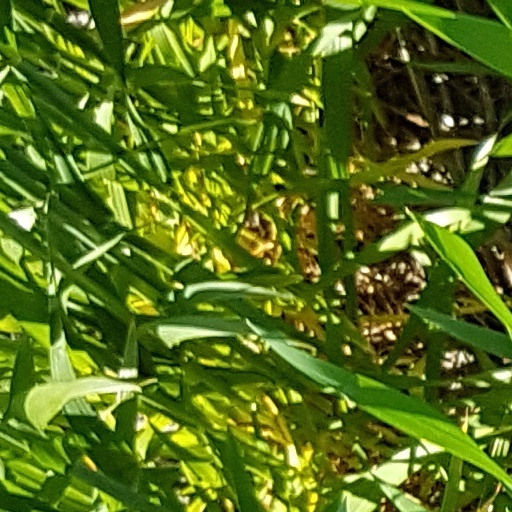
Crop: wheat